Sejny Priest Seminary

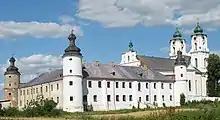
Buildings of former church, monastery, and priest seminary

The Sejny Priest Seminary or Sejny Theological Seminary (Lithuanian: "Seinų kunigų seminarija") was a Catholic priest seminary established in Sejny (now Poland) in 1826. The courses lasted five years. Up until its dissolution in 1926, the seminary was an important center of Lithuanian culture, educating many prominent figures of the Lithuanian National Revival.